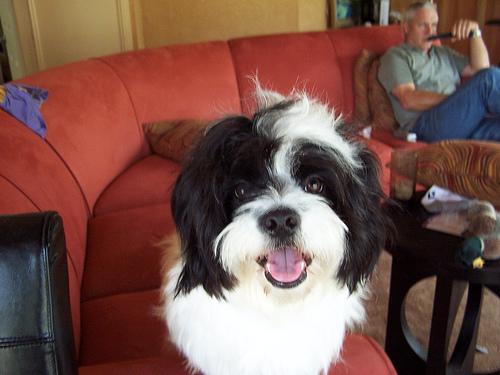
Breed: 203-n000021-Tibetan_terrier